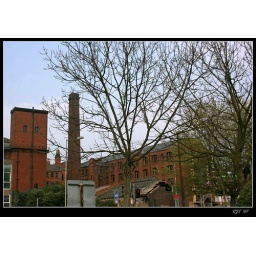
Taken from my car a few months before the building was destroyed by fire. Walsall, West Midlands, UK